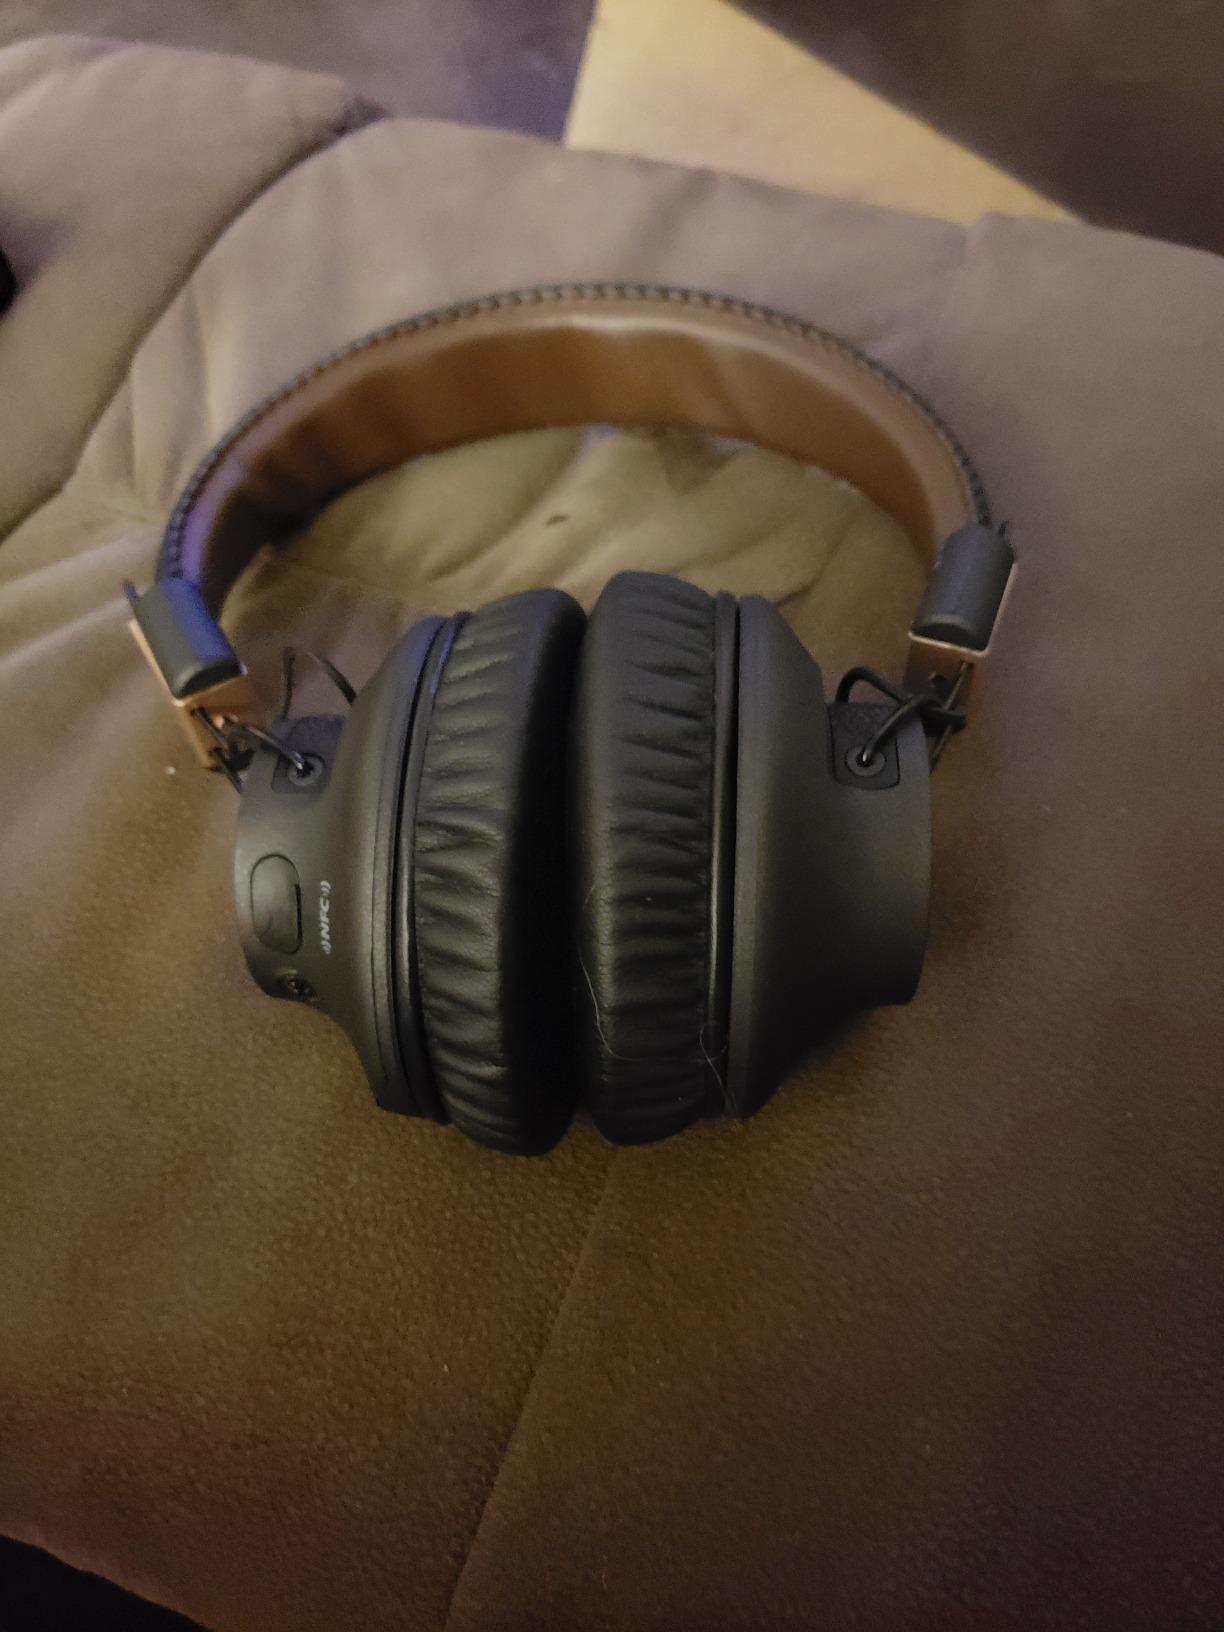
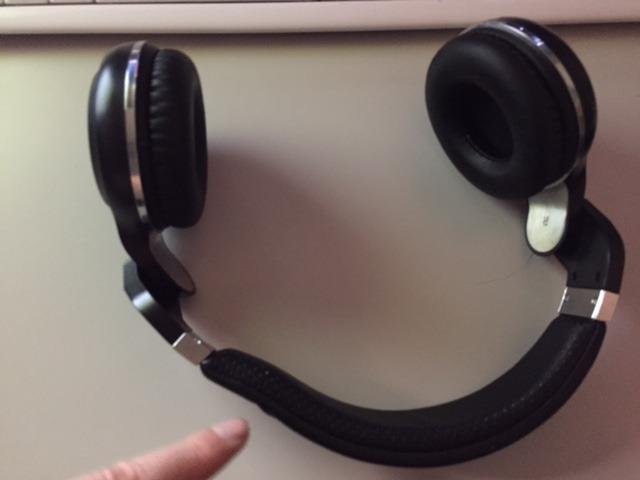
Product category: headphones
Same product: no